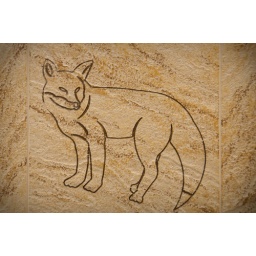
Carving on rock wall in Las Vegas airport.